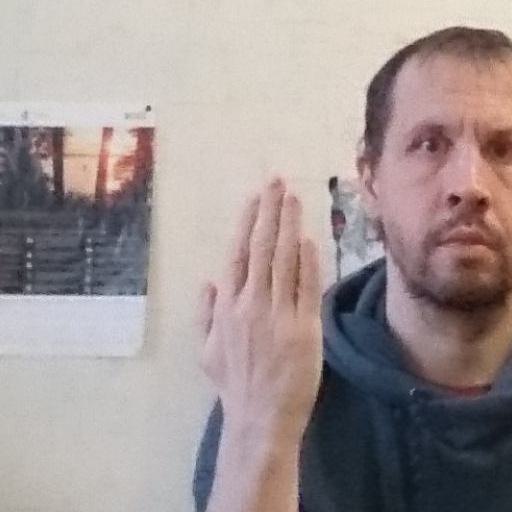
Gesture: stop_inverted